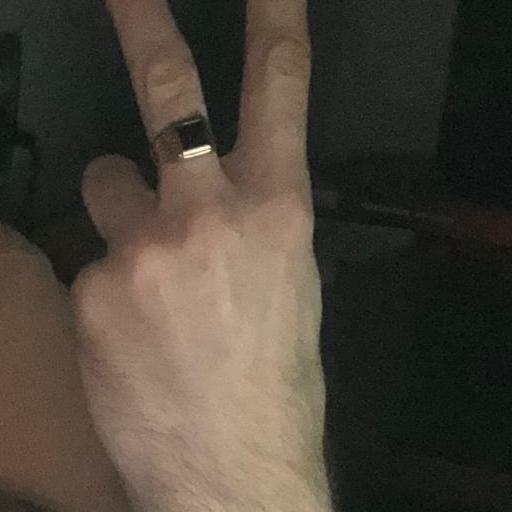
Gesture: peace_inverted